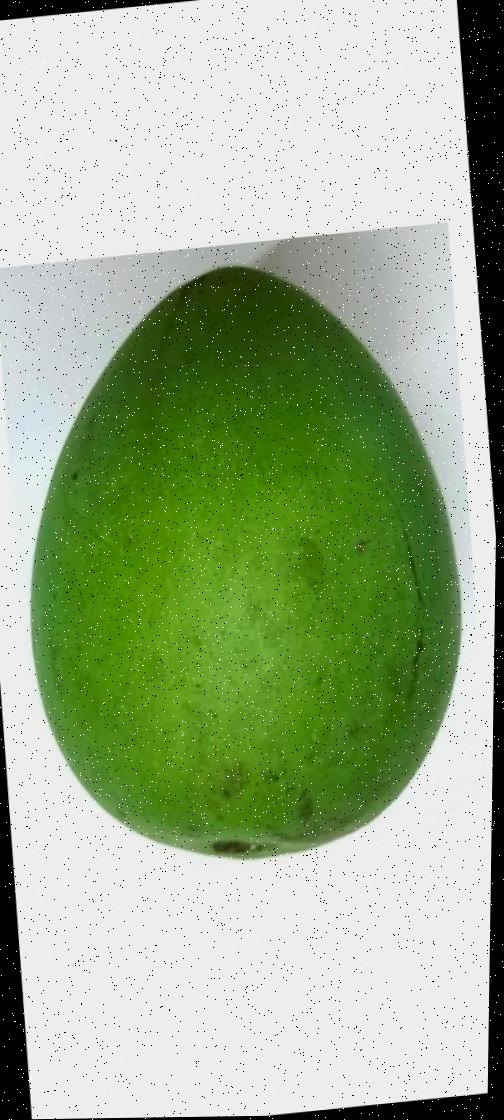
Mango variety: Harivanga